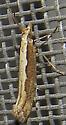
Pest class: diamondback_moth